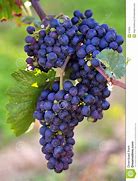
Label: Grapes